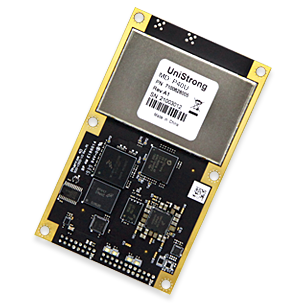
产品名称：北斗三号高精度定位板卡-P40U
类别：板卡
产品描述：该产品可应用于定位等领域。具备支持GNSS卫星信号接收、支持北斗三号等主要功能。具有高精度、全星座全频点、宽带等产品特点。